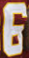
Number: 6